Jonathan Fanene

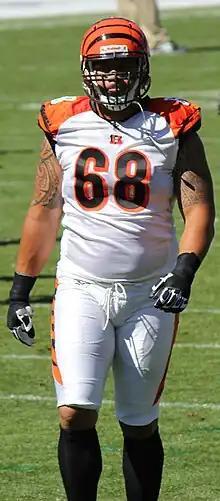
Fanene with the Cincinnati Bengals in 2011

Jonathan David Fanene (born March 19, 1982) is a Samoan former professional American football defensive end in the National Football League (NFL). He was selected by the Cincinnati Bengals in the seventh round of the 2005 NFL draft. He played college football at College of the Canyons and Utah.